The Shell Museum

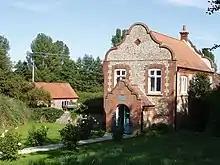
The Glandford Shell Museum

The Shell Museum in Glandford, Norfolk is the oldest museum in the county and holds one of the country's largest collections of sea shells. It was founded by Alfred Jodrell.